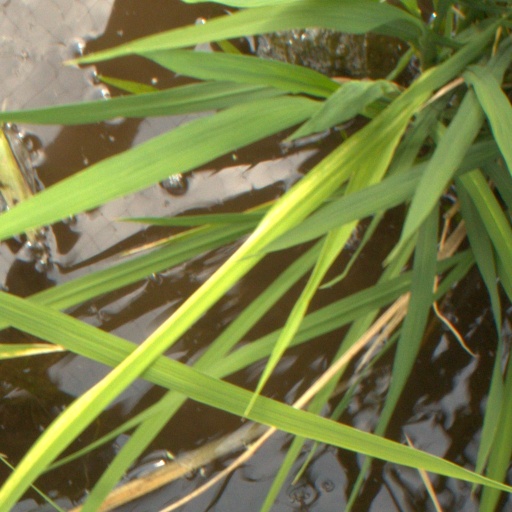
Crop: rice